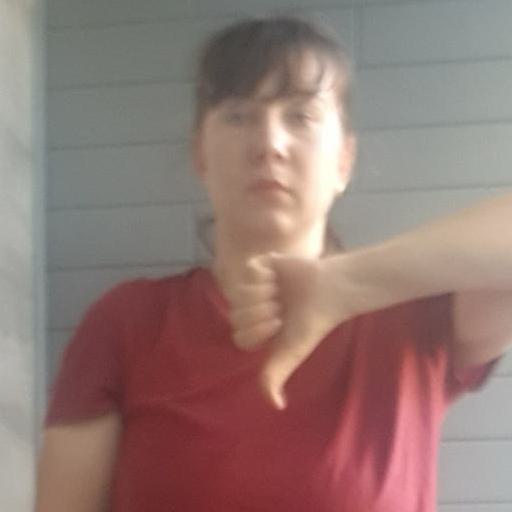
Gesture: dislike